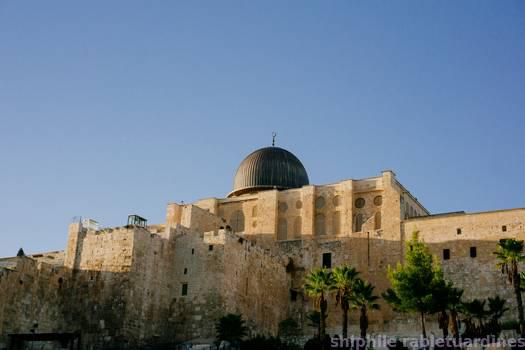
Label: Watermark